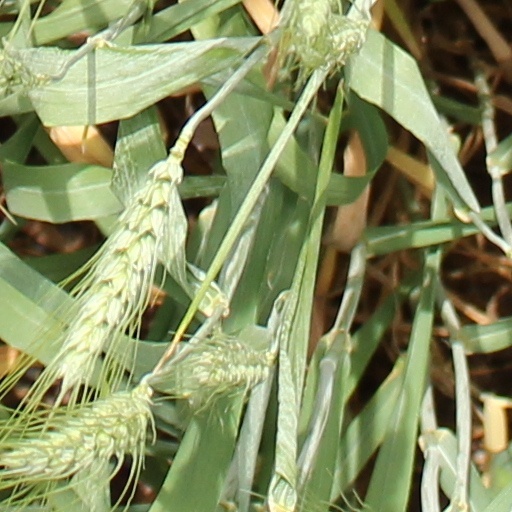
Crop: wheat